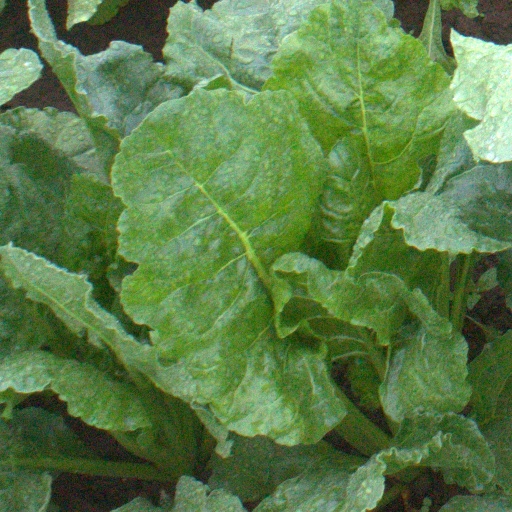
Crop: sugar beet